Sośnica-Makoszowy Coal Mine

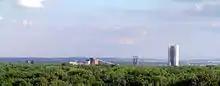
KWK Sośnica-Makoszowy, the Makoszowy shaft

The Sośnica-Makoszowy coal mine is a large mine in the south of Poland near Gliwice and Zabrze, Silesian Voivodeship, 267 km south-west of the capital, Warsaw. Sośnica-Makoszowy represents one of the largest coal reserves in Poland, having estimated reserves of 180 million tonnes of coal. The annual coal production is around 4.27 million tonnes.